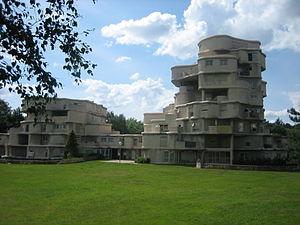
Résidence Kalouguine, Angers
Le Plan Urbanisme Construction Architecture est un service interministériel français, rattaché au ministère de l'Écologie et au ministère de la Cohésion des territoires, rattaché à la Direction Générale de l'Aménagement du Logement et de la Nature. En plus de ses ministères de tutelle, il associe également le ministère délégué à la Recherche et le ministère de la Culture, anciennement au travers de la direction de l'Architecture et du Patrimoine.
La résidence Kalouguine est un ensemble de neuf immeubles d'habitat collectif, représentant 219 logements, construit à Angers en 1971 dans le quartier de Monplaisir. L'architecte, VIadimir Kalouguine, a laissé son nom à l'ensemble, souvent nommé « Les Kalouguines ».
Monplaisir est l'un des quartiers nord d'Angers construit entre 1962 et 1976. Il compte aujourd'hui 11 500 habitants. Monplaisir totalise actuellement 3 397 logements, tous types confondus, dont près de 2700 logements de type HLM.
Angers est une commune de l'Ouest de la France située au bord de la Maine, préfecture du département de Maine-et-Loire dans la région Pays de la Loire.
Angers est composée de 10 quartiers administratifs regroupant eux-mêmes plusieurs véritables quartiers tels qu'identifiés par les habitants, eux-mêmes au nombre d'une trentaine. La plupart font référence à la rue ou la place autour de laquelle ils se sont formés ou de lieux-dits. L'île Saint-Aubin bien que non habitée fait également partie d'une division territoriale de la commune.